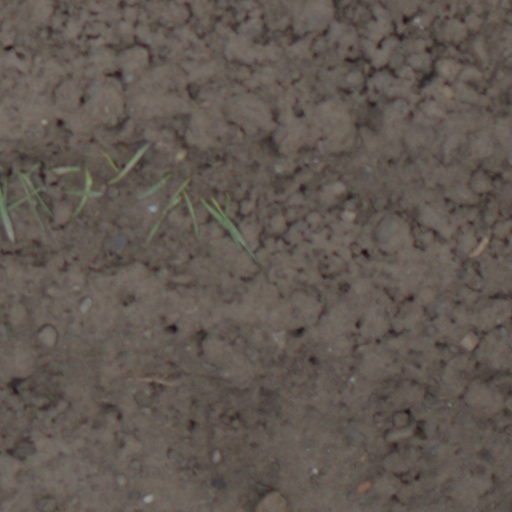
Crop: wheat